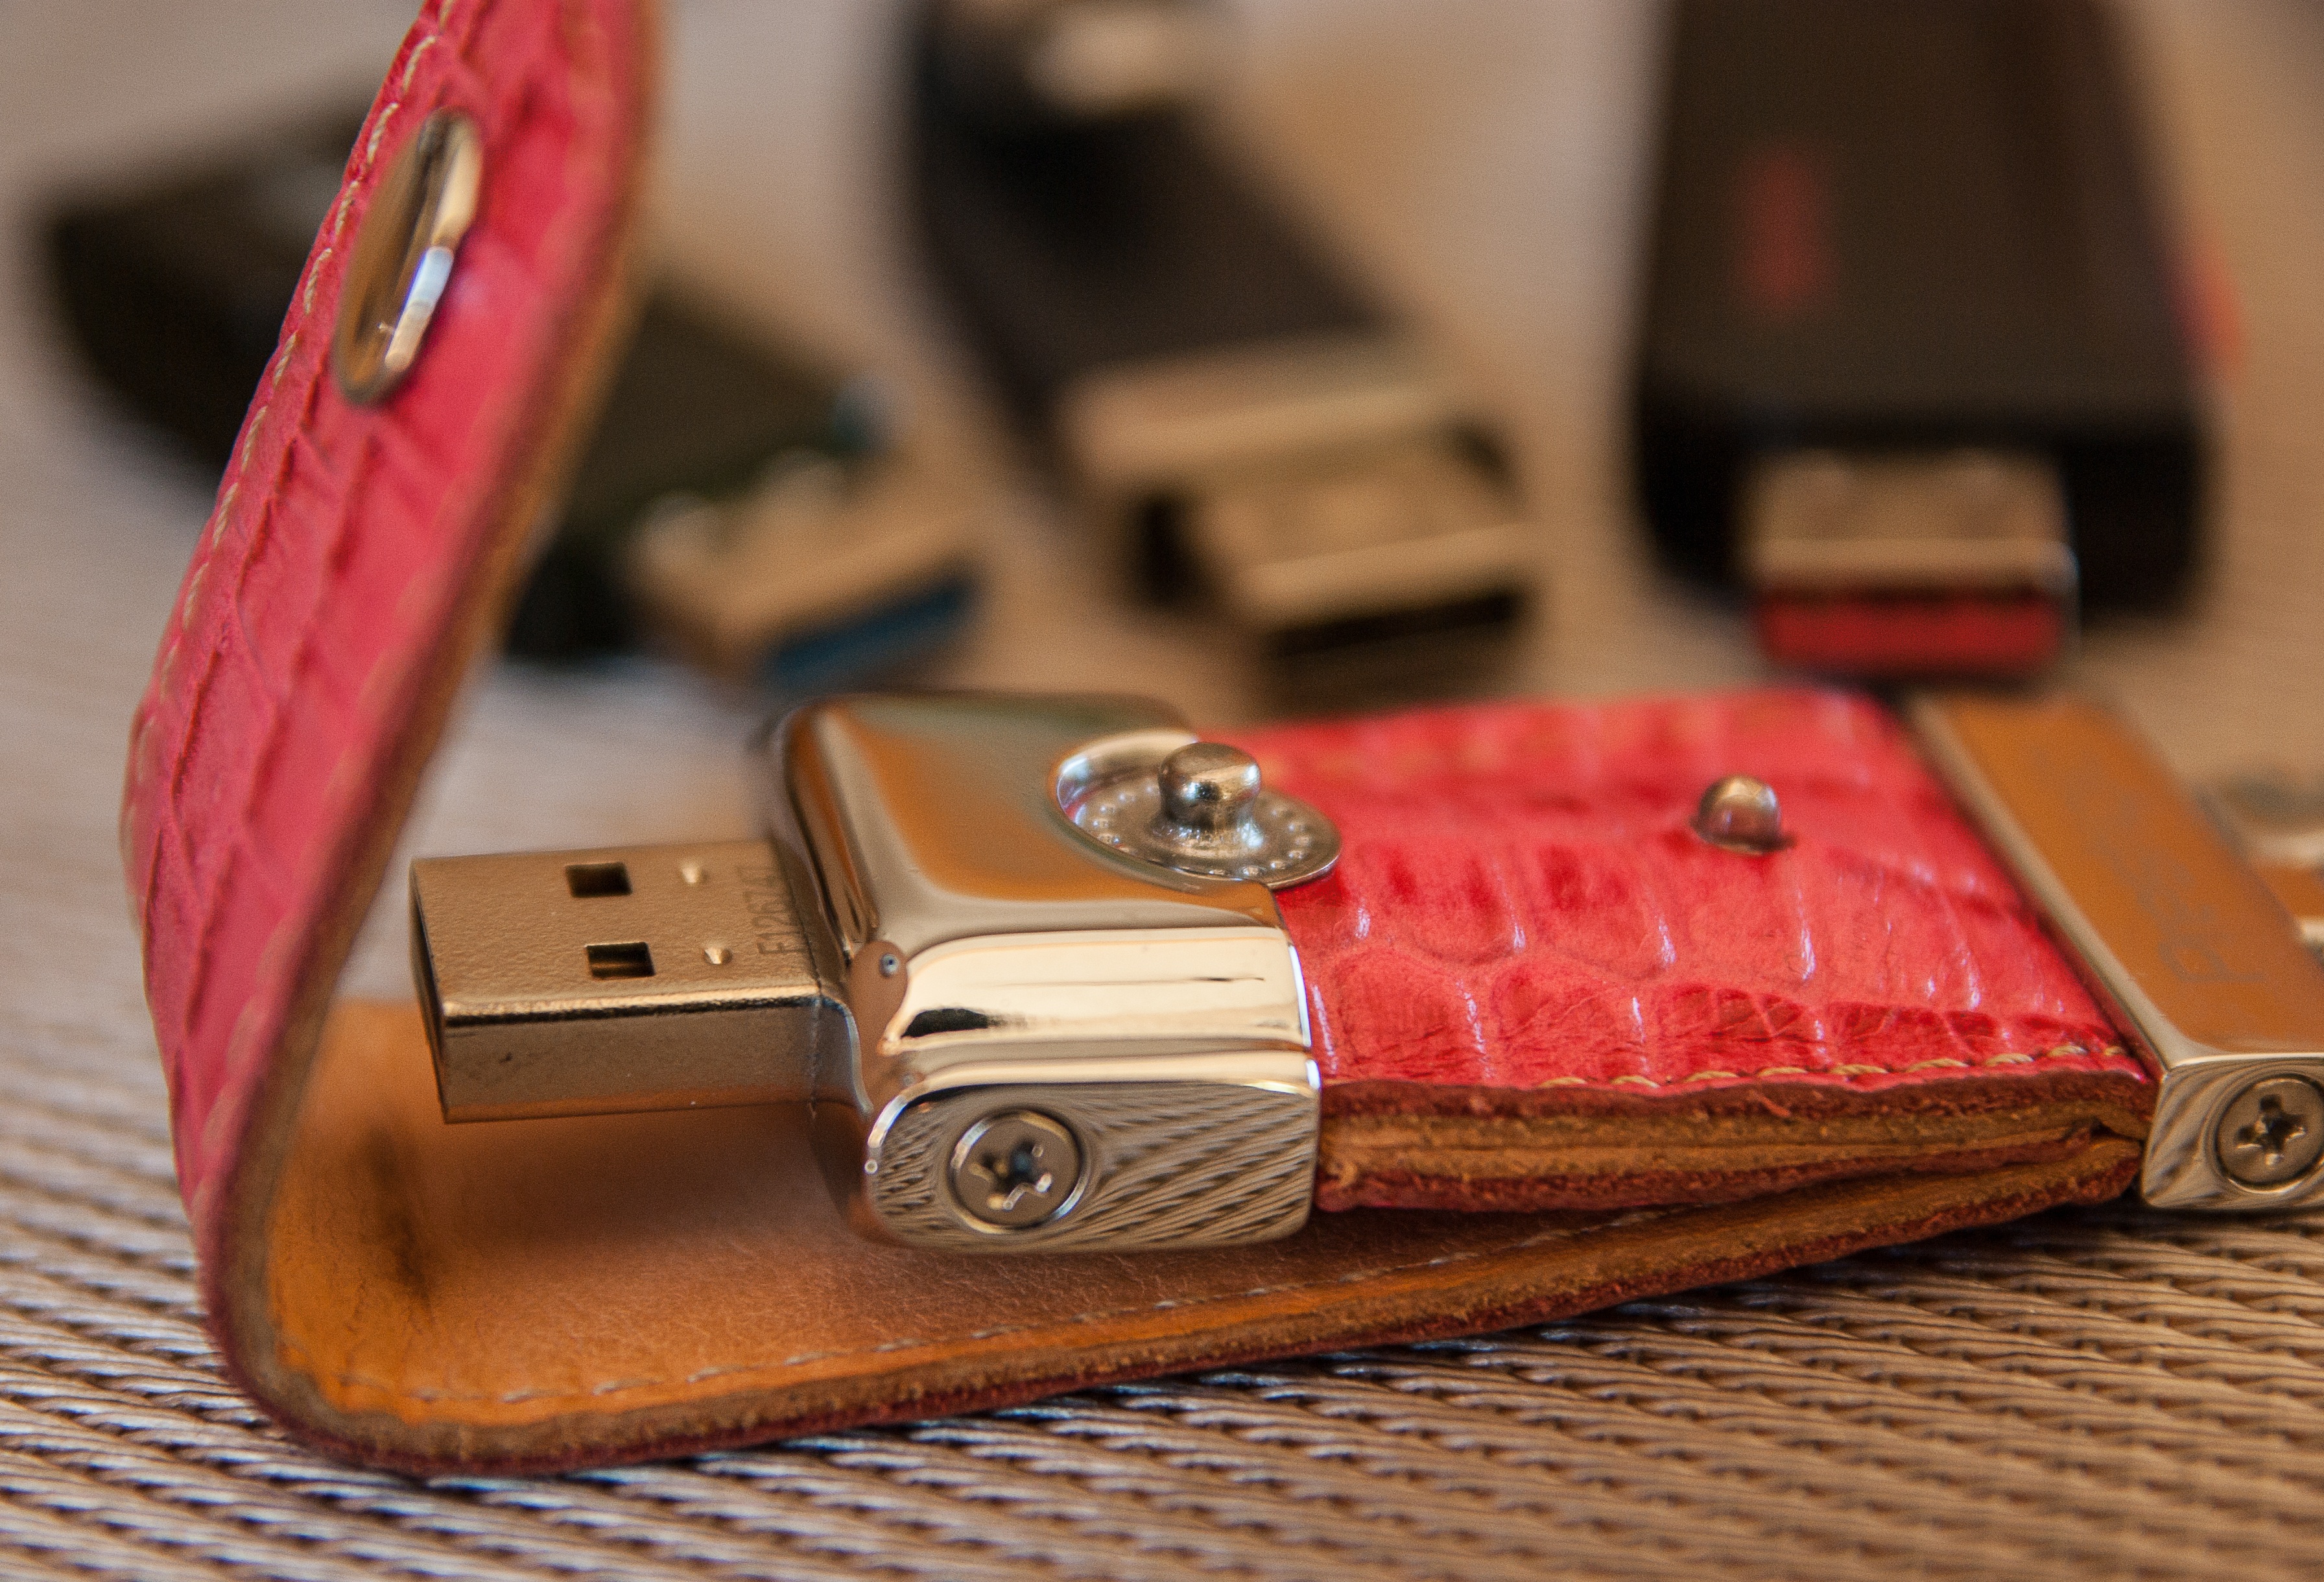
computer, watch, hand, technology, leather, red, memory, pink, glasses, digital, strap, usb key